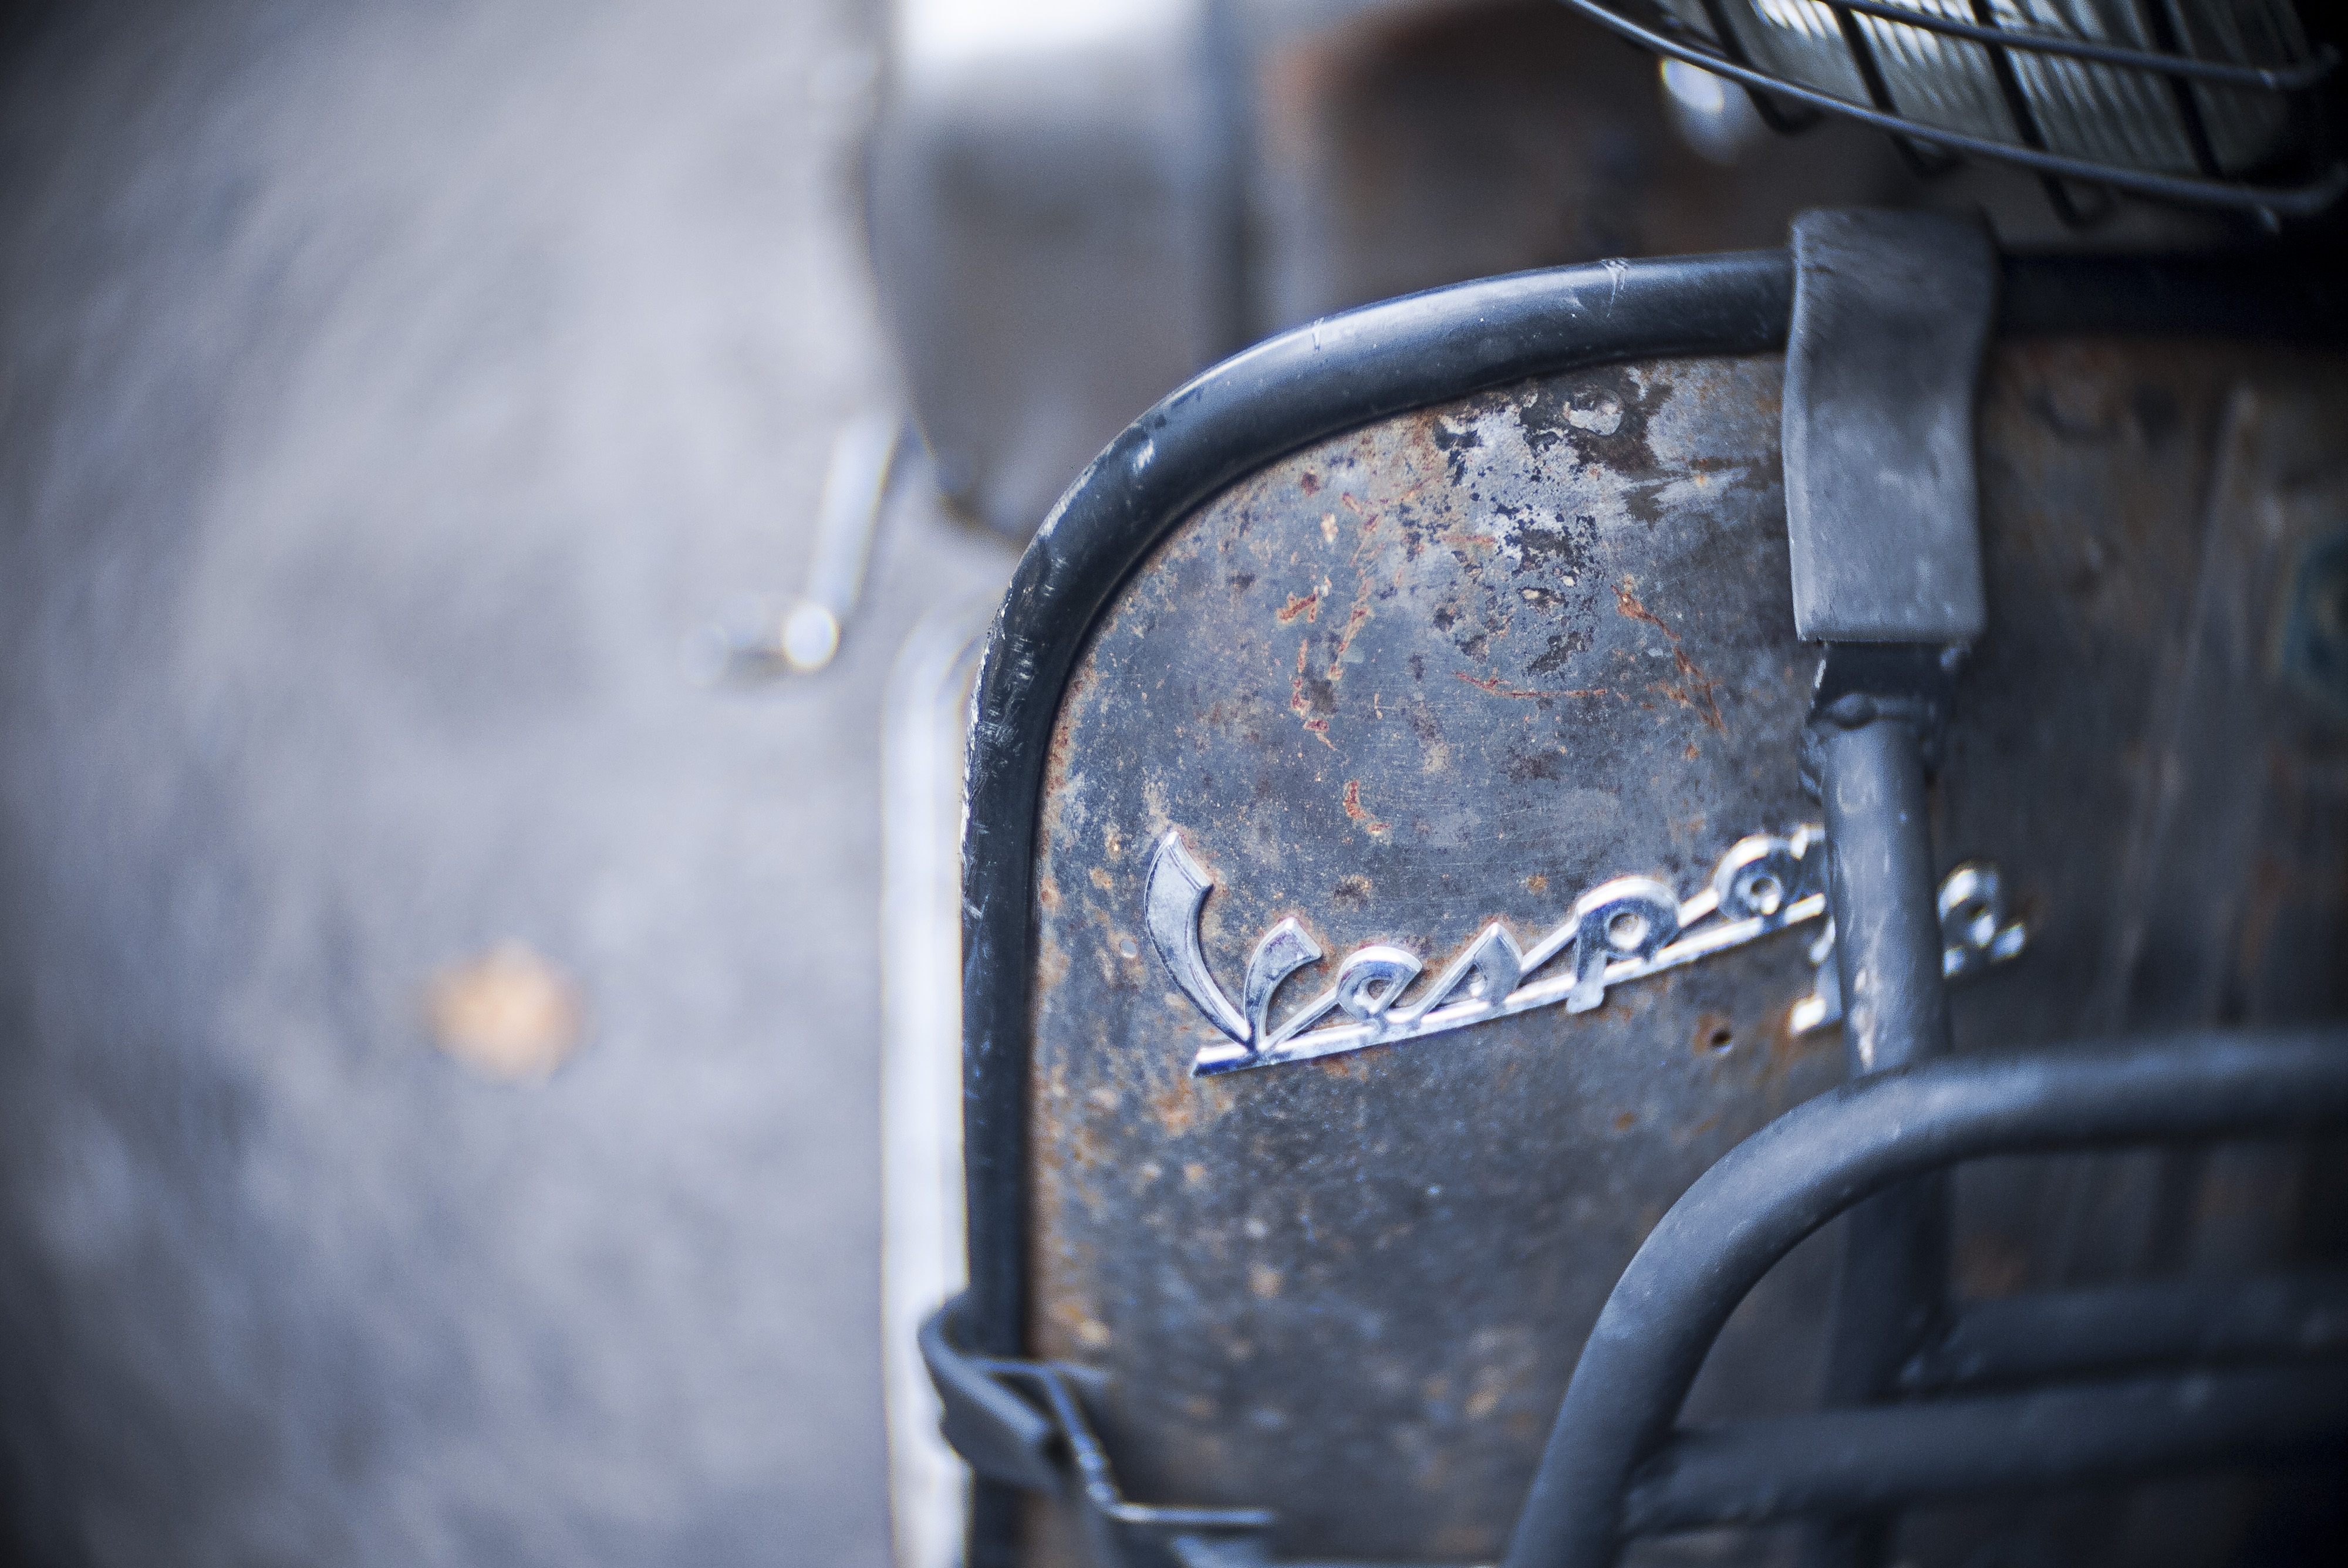
light, street, vintage, wheel, retro, glass, old, bicycle, city, vehicle, motorcycle, drive, italy, blue, black, tire, bumper, riding, scooter, motor, culture, vespa, classic, italian, fashioned, automotive exterior, automotive tire